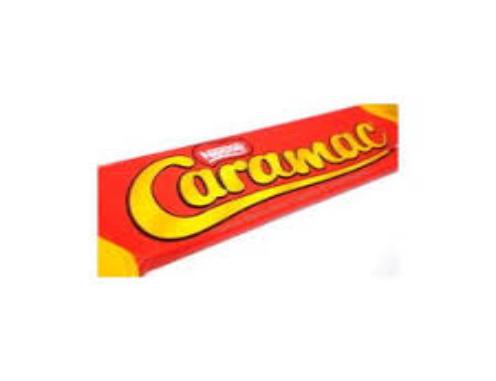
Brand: Caramac
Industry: Food